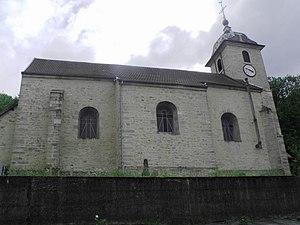
église de Saint-Georges-Armont, Doubs, France